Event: Nepal Earthquake
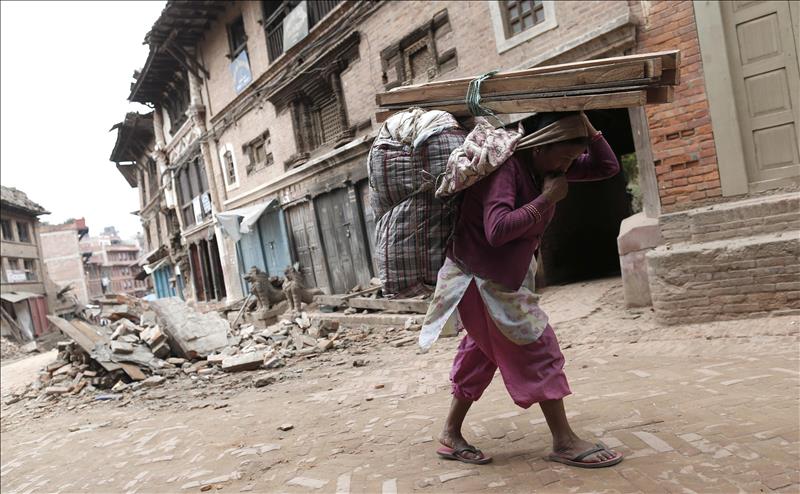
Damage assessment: damage